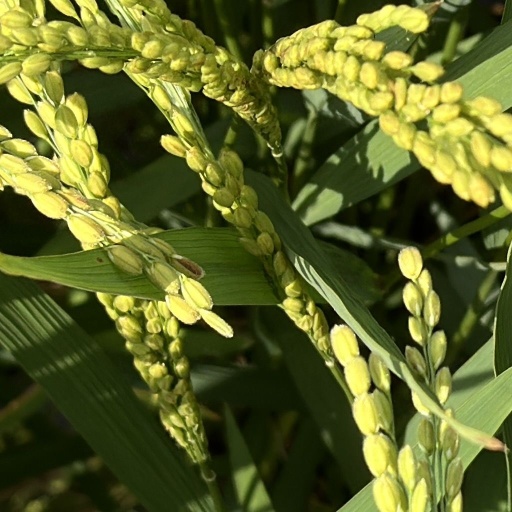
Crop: rice